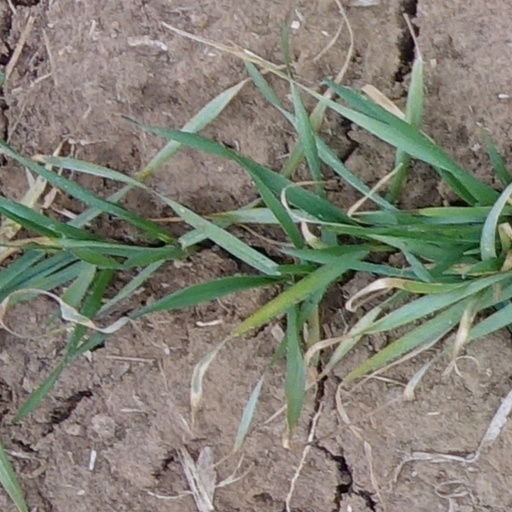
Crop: wheat